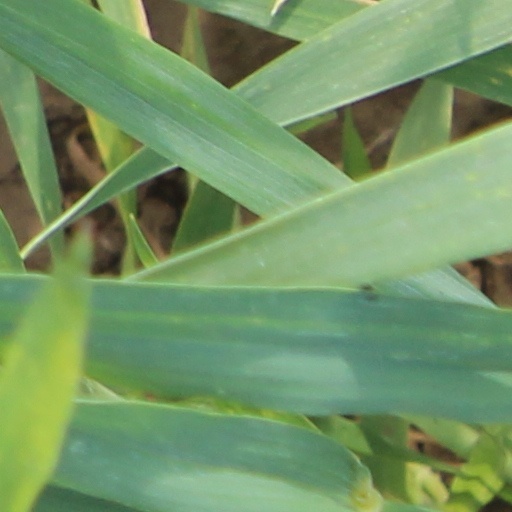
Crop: wheat